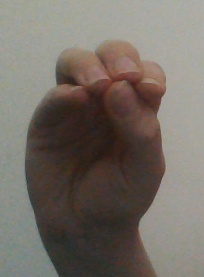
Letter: ha